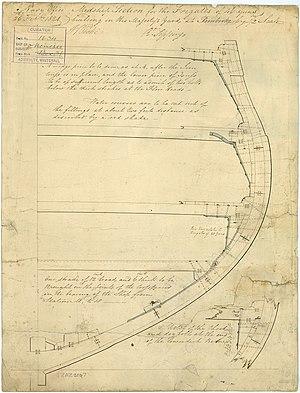
Le gousset est une pièce de charpente, faisant partie de l'enrayure en bois ou en fer, posé obliquement reliant par assemblage trois pièces horizontale tout en maintenant l’écartement et en donnant de la rigidité à cet ensemble.
Un bois tors ou bois courbe est un bois de construction issu d'un arbre qui n'est pas droit ou qui n'est pas droit de fil.
Les barrots ou baux sont des pièces transversales du système de construction d'un bateau. Le barrot ou bau renforce le bordé en allant d'un bord à l'autre et soutient également le pont. La courbure des barrots de pont crée le bouge.